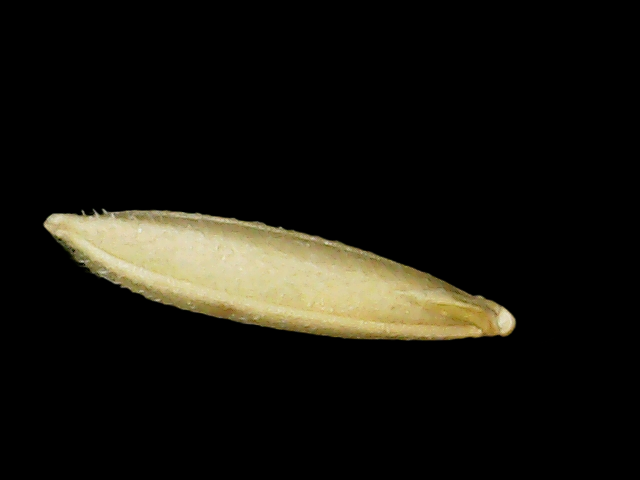
Rice variety: Binadhan19